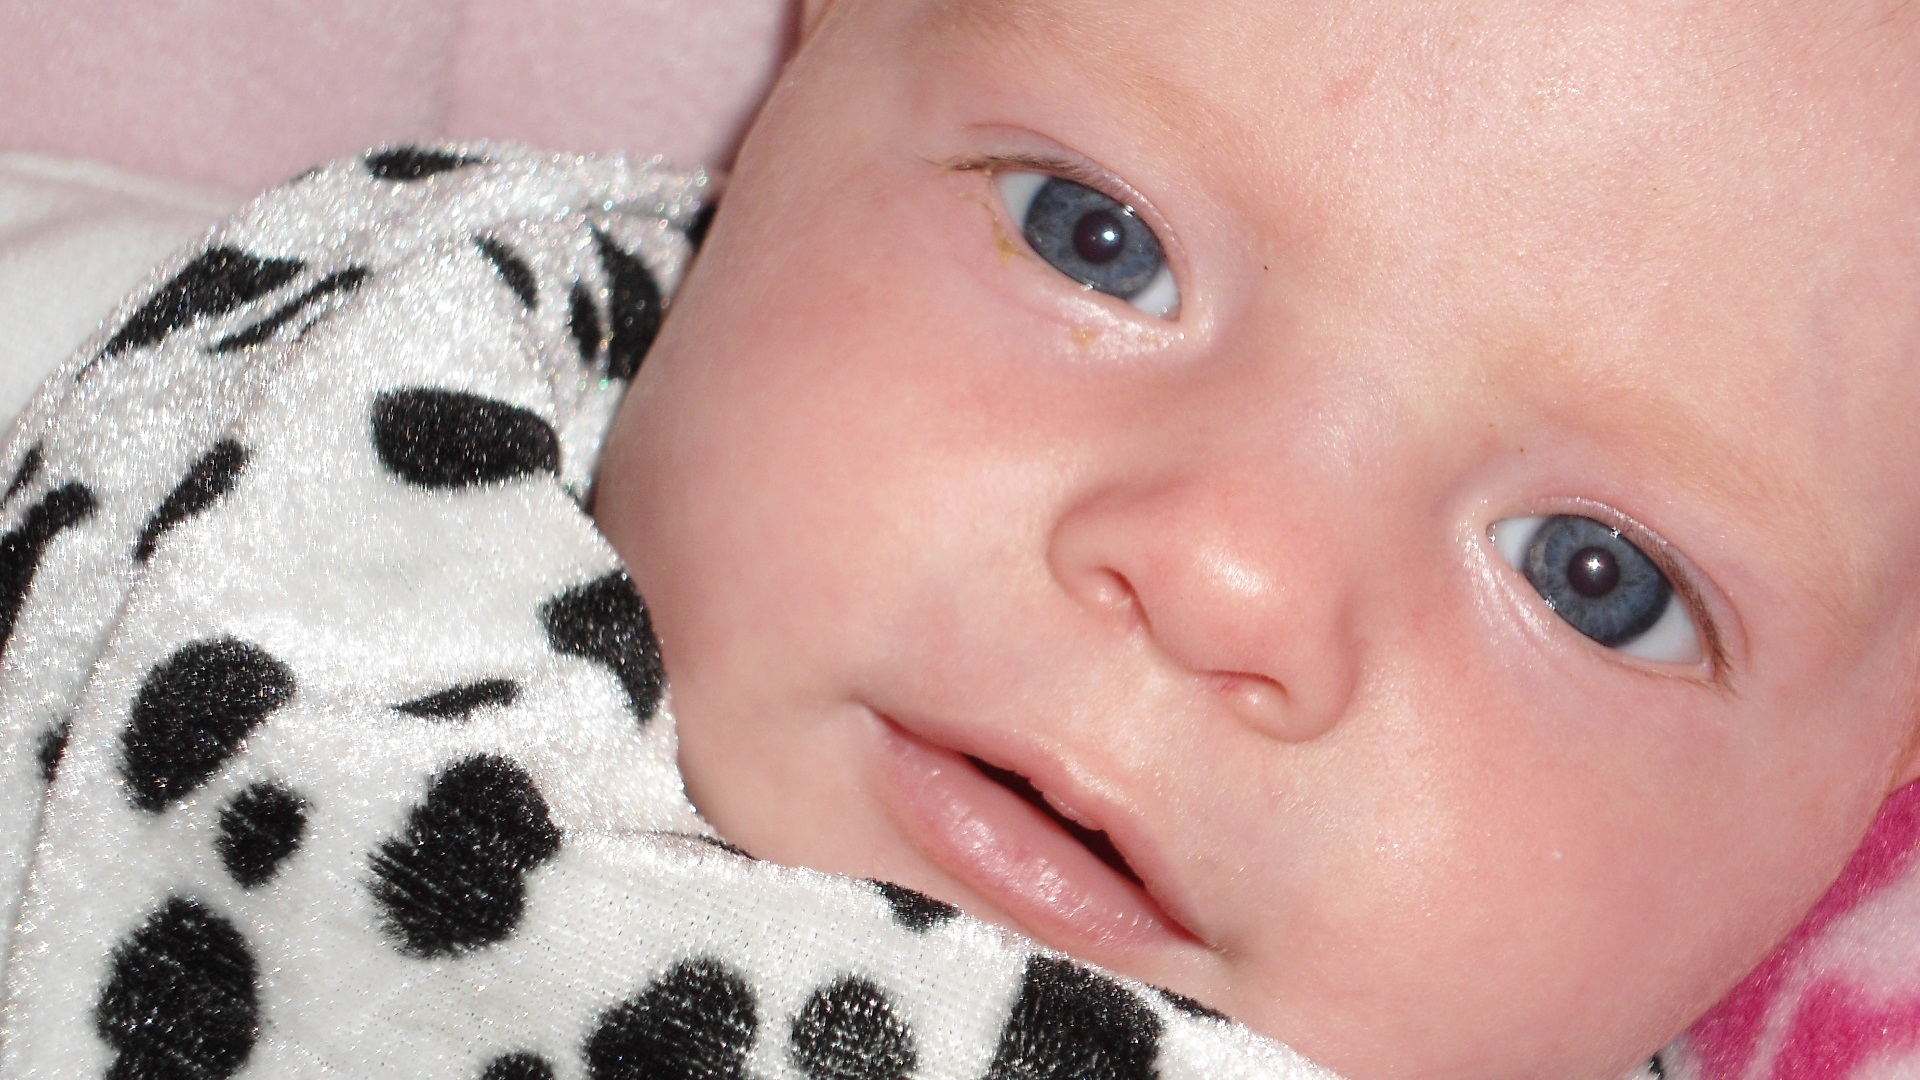
person, child, baby, facial expression, mouth, close up, human body, face, family, doll, nose, infant, toddler, eye, innocence, head, skin, organ, daughter